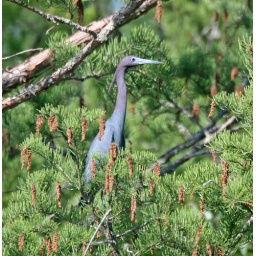
heron in pine tree